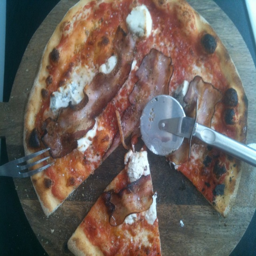
A pizza sitting on top of a wooden cutting board.
A wooden table holding a pizza with cheese and bacon on it.
A bacon pizza on a wooden platter with a cutter and fork
a close up of a pizza on a pan being sliced
A platter that has pizza with a pizza cutter, and fork.